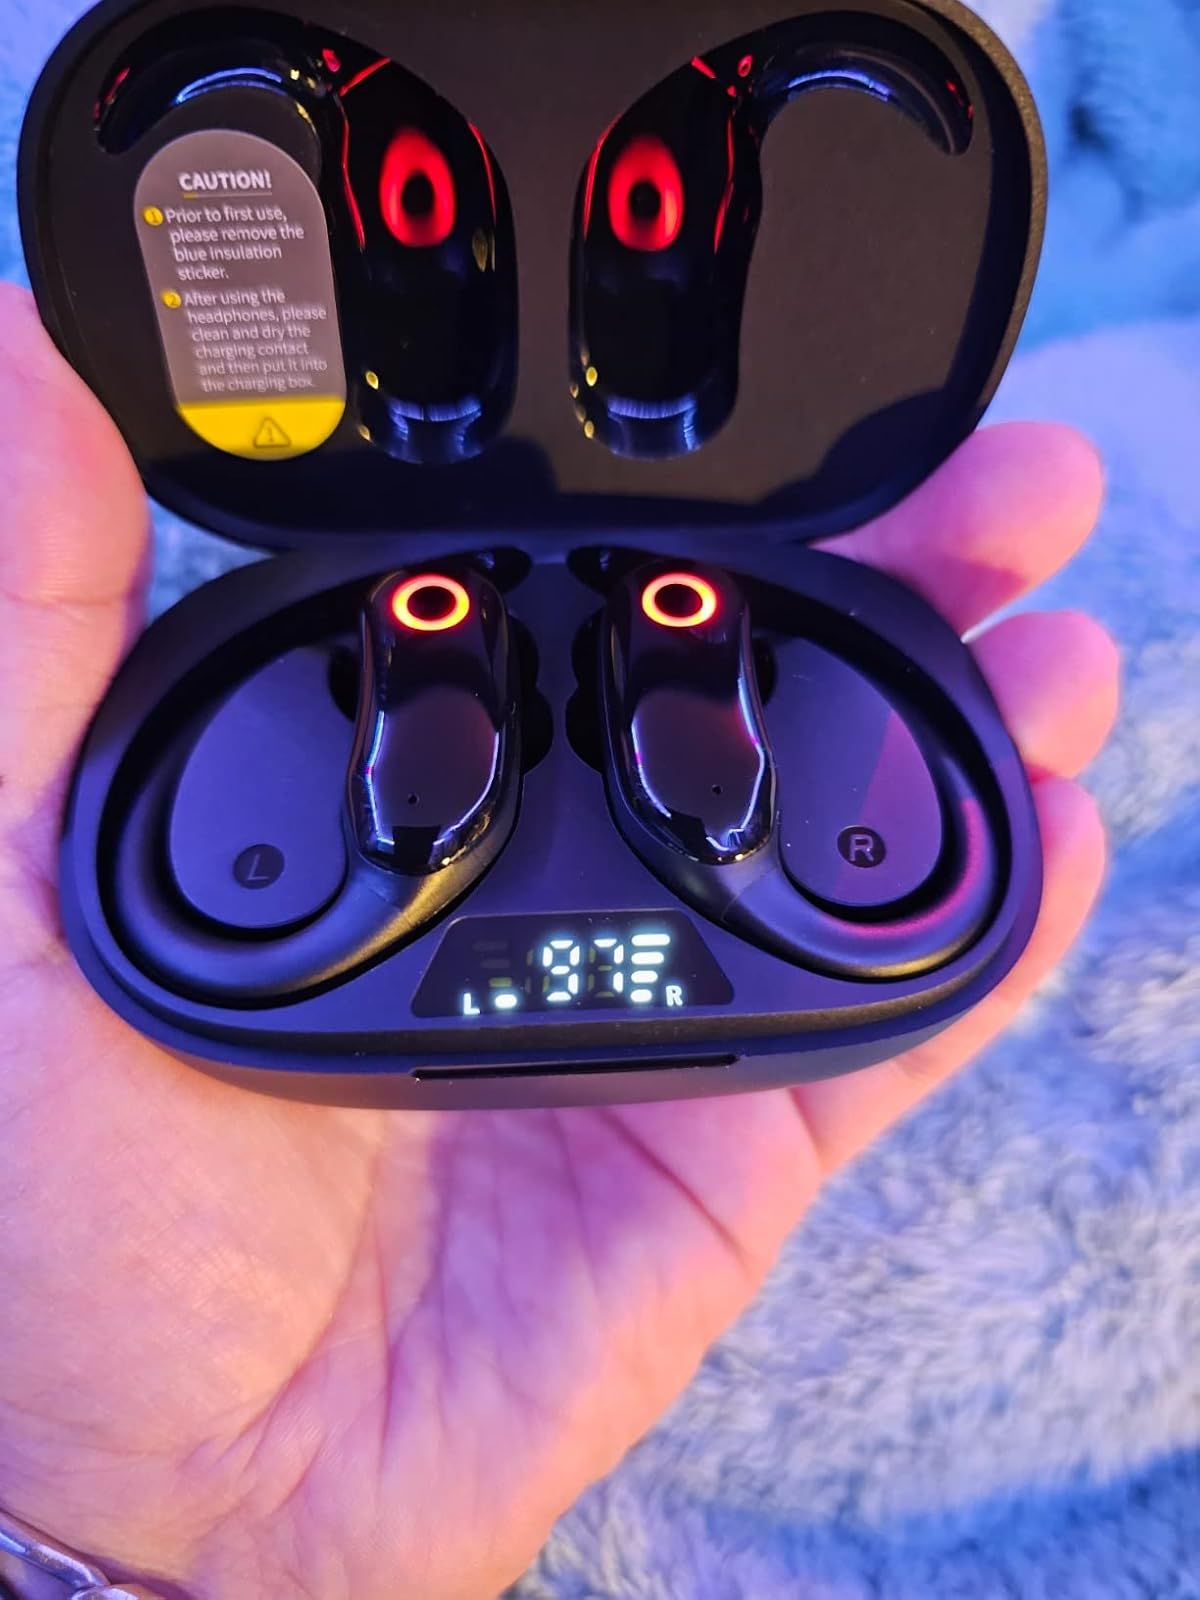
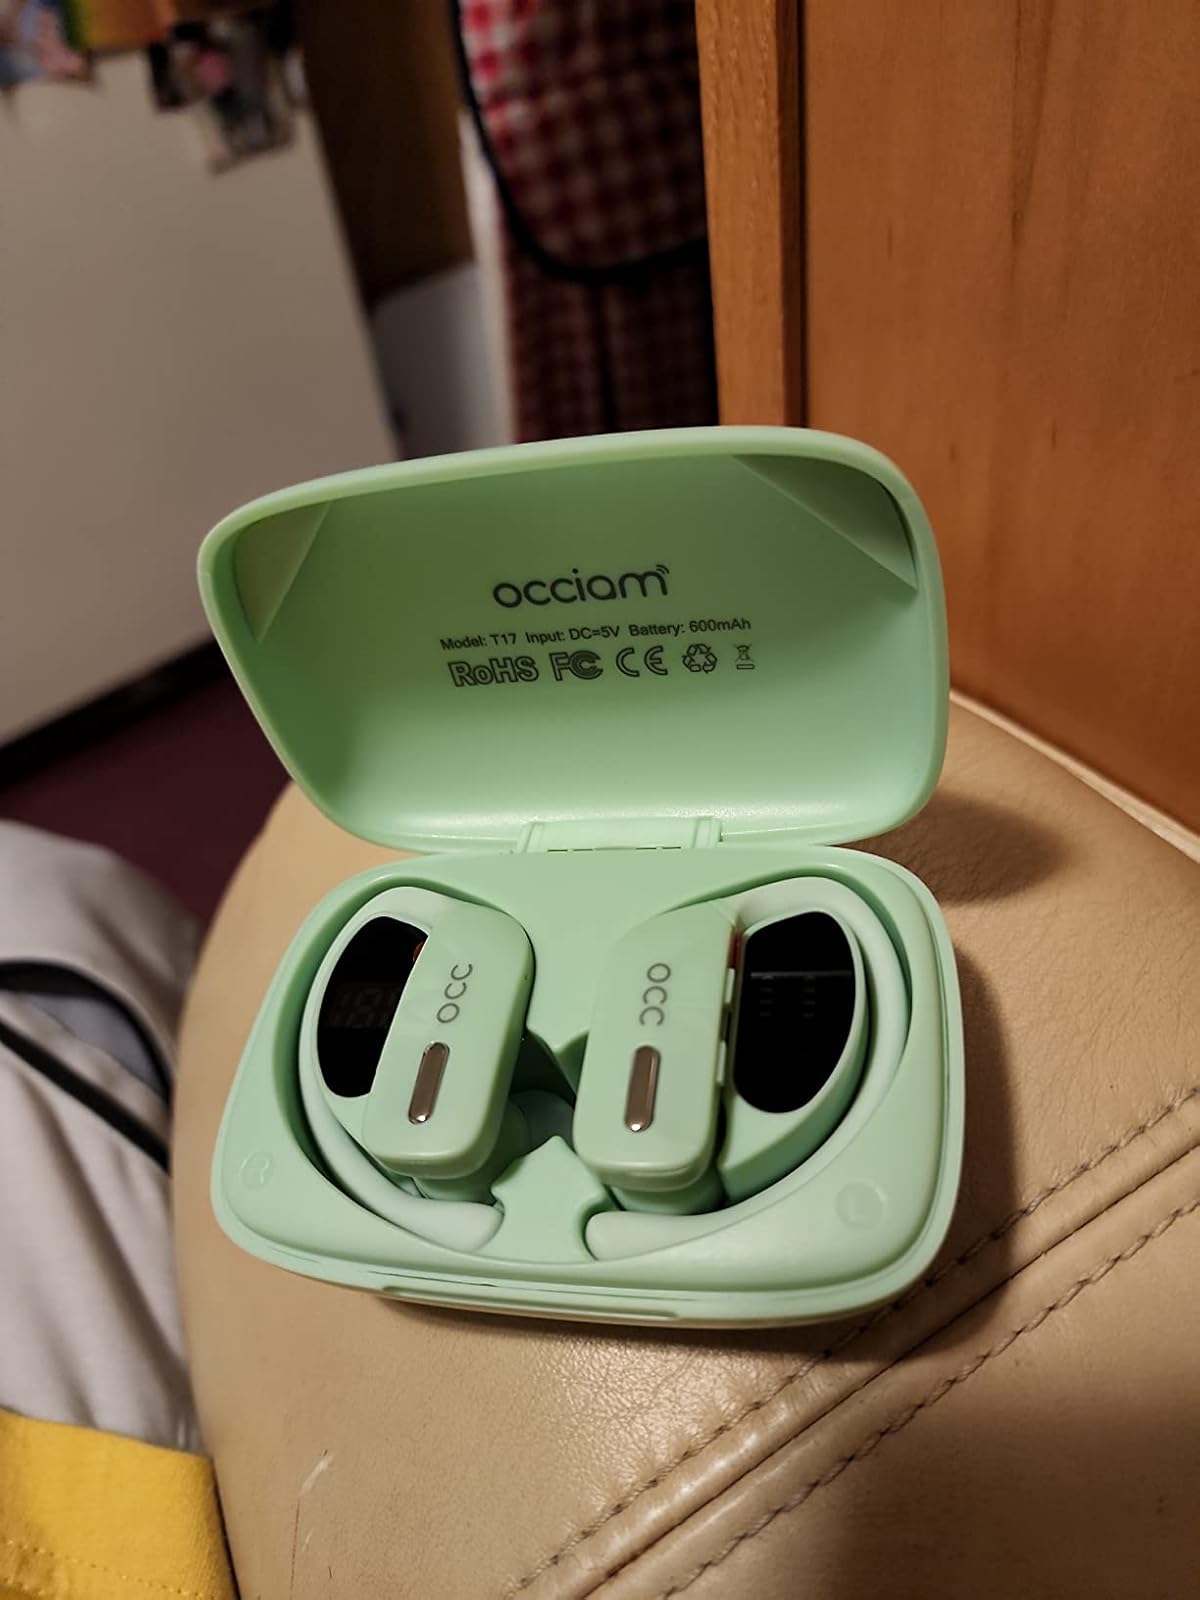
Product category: earbuds
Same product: no